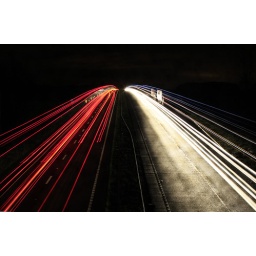
light trail taken from the A1 bridge near my house